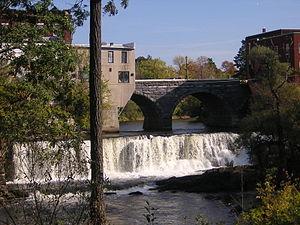
Otter Creek est un des principaux cours d'eau de l'État américain du Vermont. Ce cours d'eau s'appelait autrefois Rivière aux Loutres.